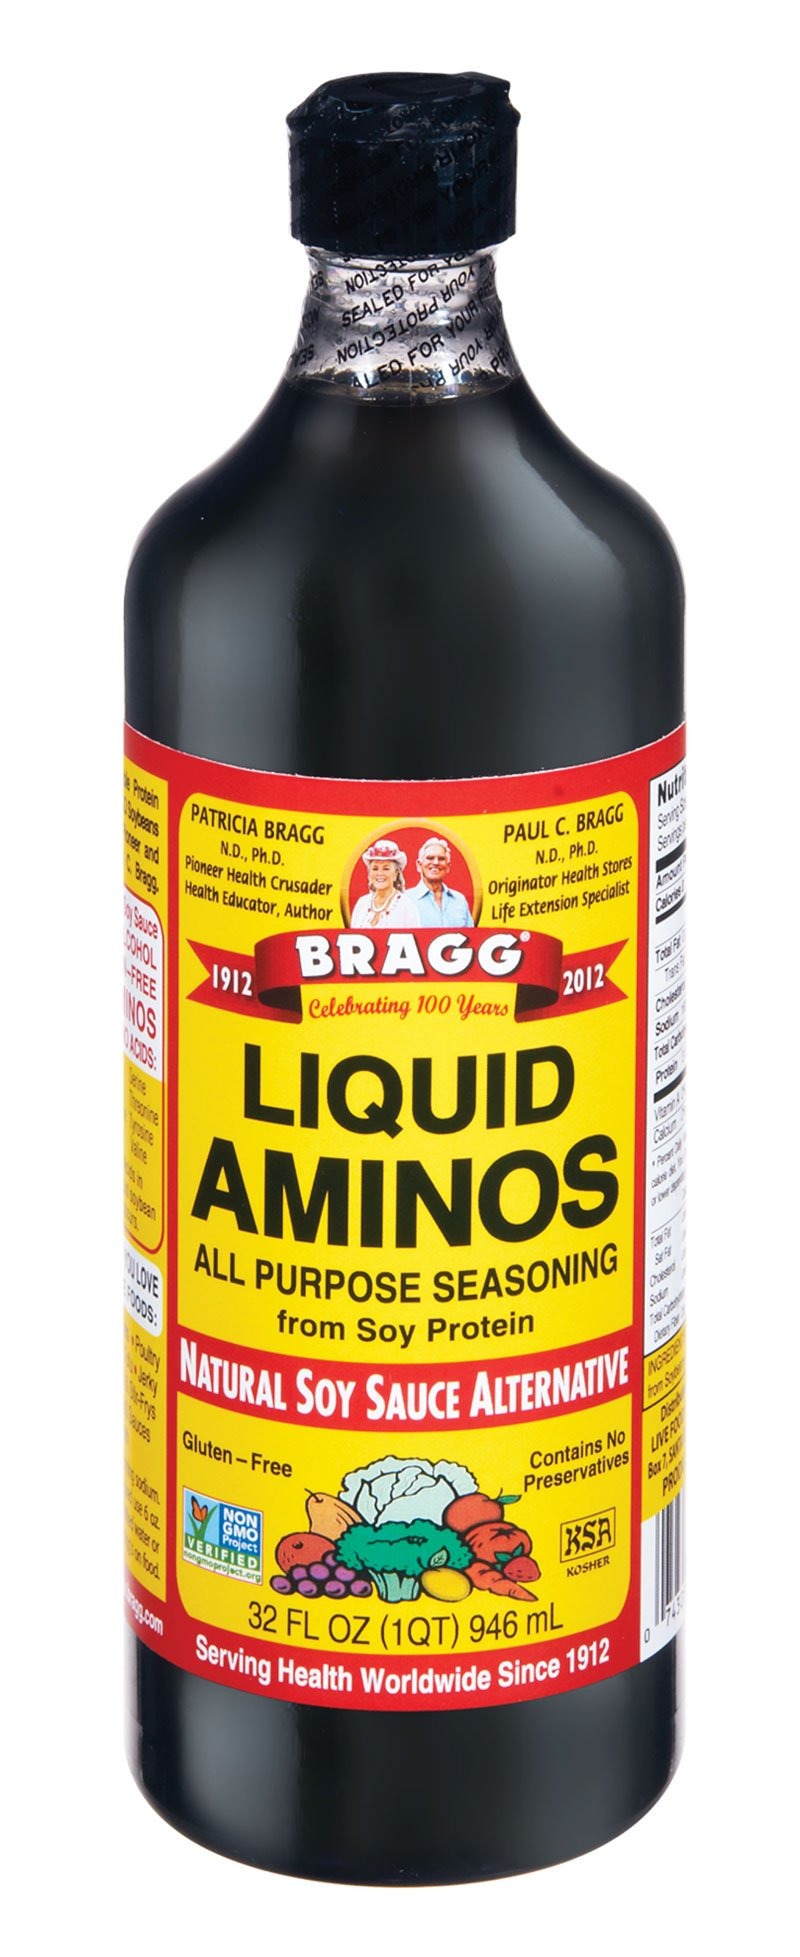
Item Name: Bragg Amino Protein Concentrate, Liquid, 32 Ounce (Pack of 12)
Bullet Point 1: Liquid amino is a certified non-GMO liquid protein concentrate, derived from healthy soybeans
Bullet Point 2: A source of delicious, nutritious, life-renewing protein
Bullet Point 3: Great on salads, veggies, dressings, soups, rice, beans, wok foods, tofu, gravies, jerky, poultry, fish, popcorn, meats, casseroles, potatoes, etc.
Bullet Point 4: Gluten free
Bullet Point 5: No preservatives
Value: 384.0
Unit: Fl Oz

Price: 9.62